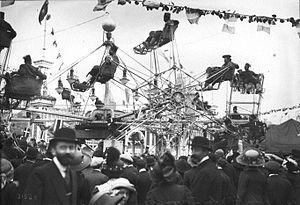
Magic City était un parc d'attractions ouvert de 1900 à 1934 aux nᵒˢ 67 et 91 du quai d'Orsay face au pont de l'Alma, à Paris. Il est détruit en 1942.
"Une grande roue ou roue panoramique est une variante de très grande taille des manèges. On peut la surnommer ""grand cercle de métal lumineux étoilé""